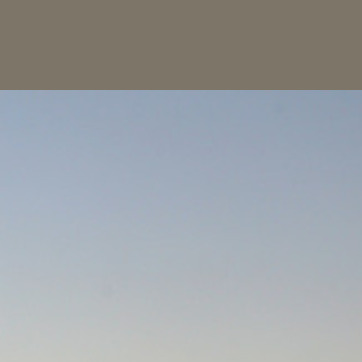
Material: sky